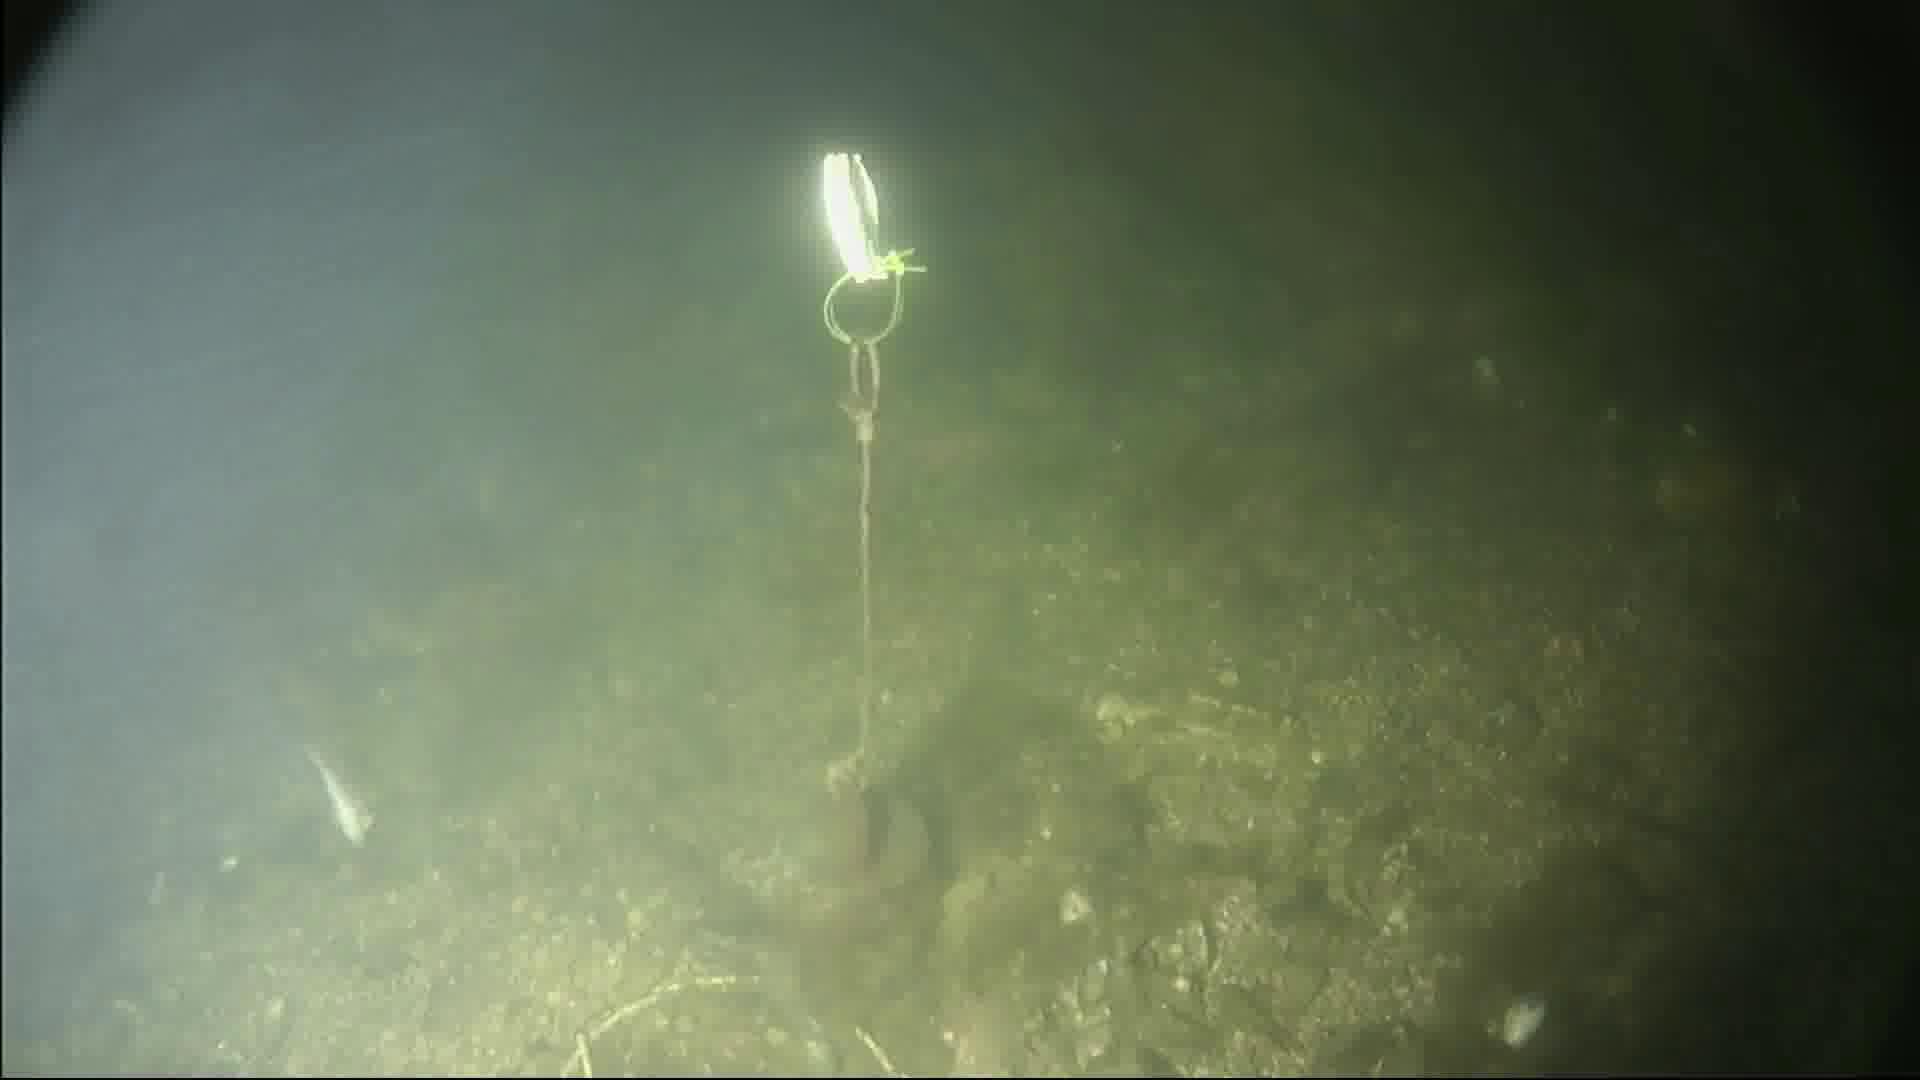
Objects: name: small_fish